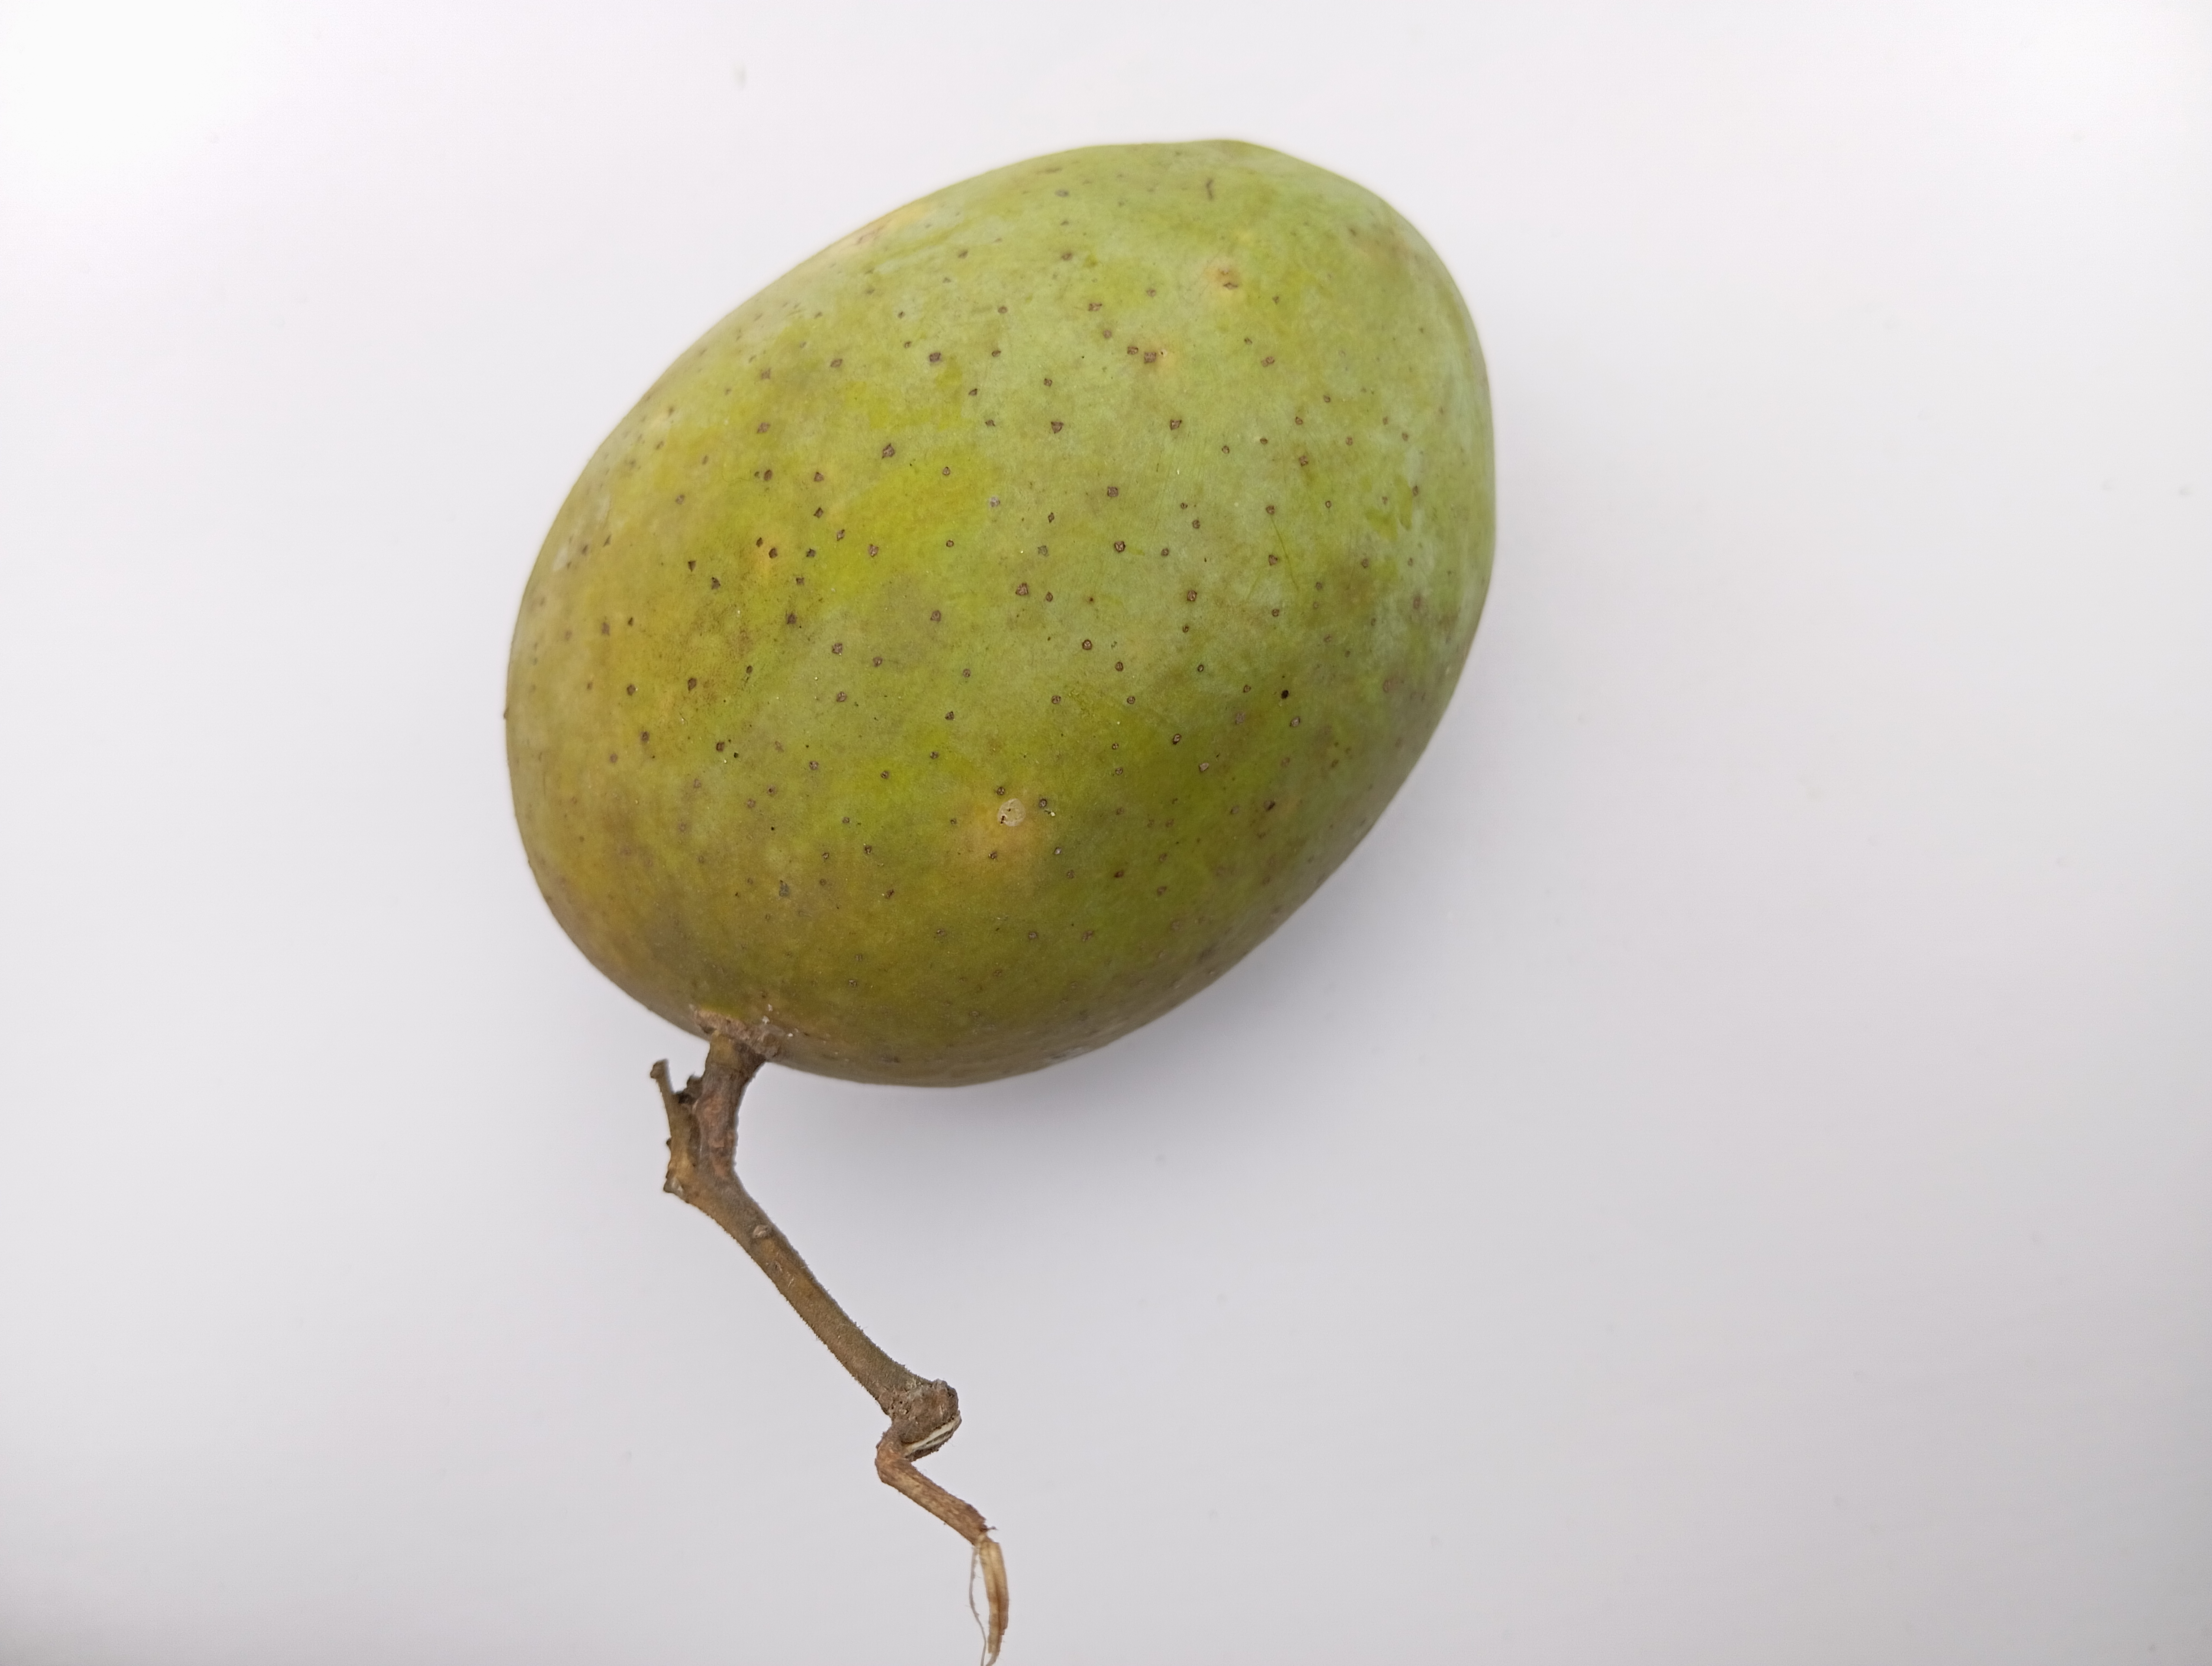
Mango variety: Langra